Sophie Raworth

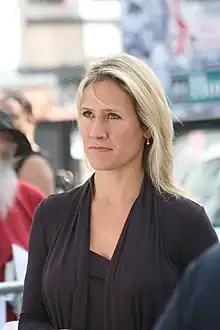
Raworth in Brighton in 2009

Sophie Jane Raworth (born 15 May 1968) is an English journalist, newsreader and broadcaster working for the BBC. She is a senior newsreader and is one of the main presenters of BBC News (mainly "BBC News at Six" and "BBC News at Ten"). She has been a television presenter for state occasions and has also presented the BBC's Election Night coverage, alongside other presenters.